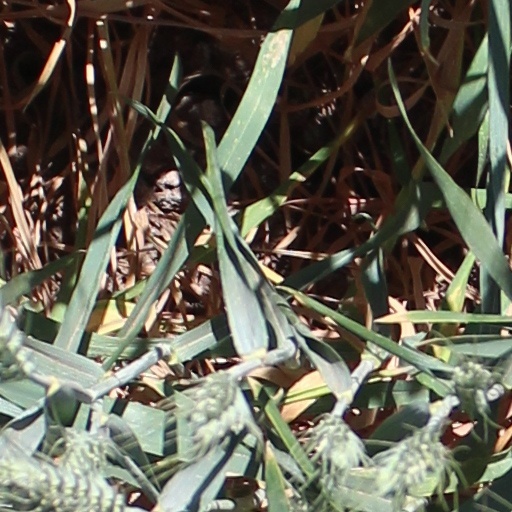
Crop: wheat